Semiregular polytope

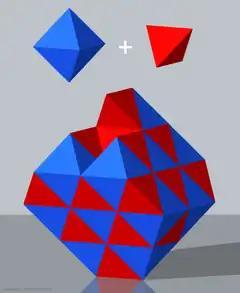
The tetrahedral-octahedral honeycomb in Euclidean 3-space has alternating tetrahedral and octahedral cells.

Semiregular polytopes can be extended to semiregular honeycombs. The semiregular Euclidean honeycombs are the tetrahedral-octahedral honeycomb (3D), gyrated alternated cubic honeycomb (3D) and the 5 honeycomb (8D).